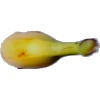
Label: Banana Lady Finger 1